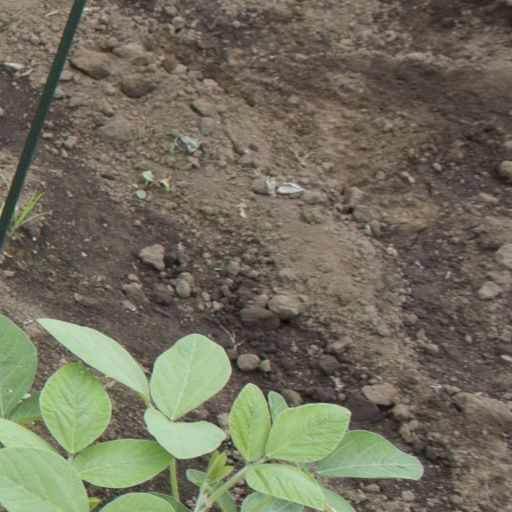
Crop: soybean